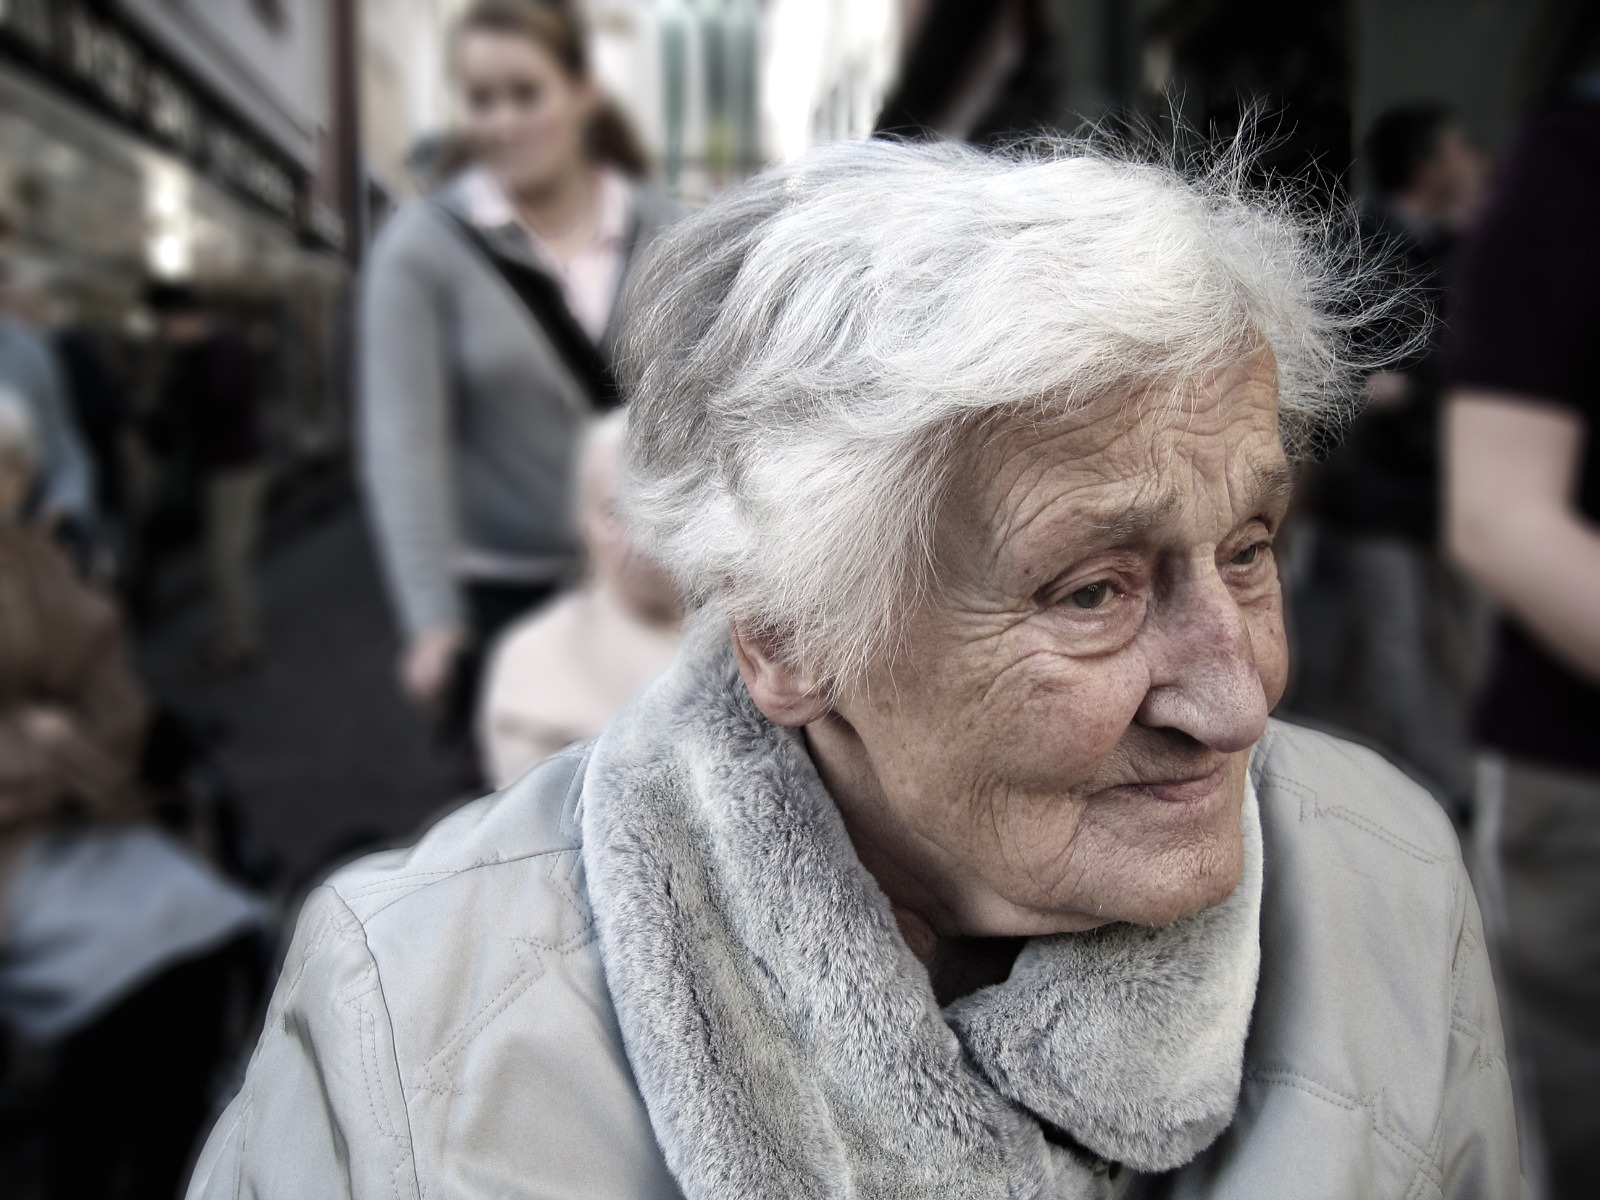
man, person, people, woman, old, portrait, think, human, care, grandma, face, fear, head, age, fold, spirit, character, seniors, bless you, supply, disease, dependent, care for the elderly, constant, retirement home, care costs, nationals, old people's home, age spots, dementia, alzheimer's, calcification, need of care